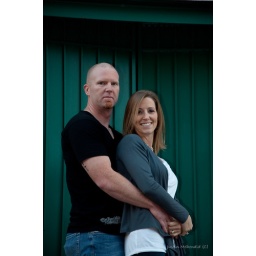
Ginger and Sean by the green doors